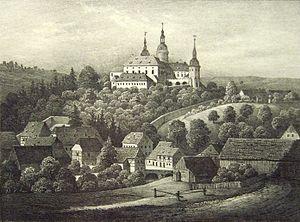
Le château de Purschenstein est un château situé à Neuhausen/Erzgeb., village et station de ski des monts Métallifères, au sud de l'arrondissement de Saxe centrale en Allemagne.
La famille von Schönberg est une famille de la noblesse immémoriale saxonne dont on retrouve des traces écrites à partir du XIIIᵉ siècle. Les membres de cette famille occupèrent de hautes fonctions en Saxe, en Thuringe et d'autres principautés allemandes, aussi bien au service des souverains que de l'Église. Neuf d'entre eux furent grands maîtres des forges, des mines et des forêts du duché de Saxe entre 1542 et 1761. Une branche se mit au service du royaume de France au XVIᵉ siècle et au XVIIᵉ siècle et francisa son nom en Schomberg.